Ford Cirrus concept car

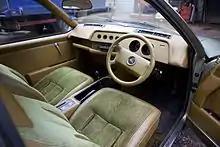
Interior

Michael Moore states his influences for the design were Citroën, certain points of De Tomaso and other Italian manufacturers as no British cars at the time has aero- dynamic headlights. Parts from existing manufactured cars appear the Cirrus, namely Vauxhall Viva tail lights and Morris Marina door handles, though most pars, including the all steel paneling and Triplex Safety Glass were custom made for the project as close to the original designs as possible.